Meralco Avenue

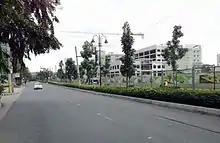
Meralco Avenue north of Shaw Boulevard

Meralco Avenue is a north-south thoroughfare in Ortigas Center in Pasig, Metro Manila, Philippines. It links Ortigas Avenue in the north and Shaw Boulevard in the south and borders the western edge of Valle Verde in Ugong. It is named after the Manila Electric Company (Meralco), headquartered at the avenue's intersection with Ortigas Avenue. Other notable businesses on Meralco Avenue include UnionBank Plaza, Marco Polo Ortigas Manila, Ayala Malls The 30th, Metrowalk, and the mixed-use development called Capitol Commons at the former Rizal Provincial Capitol lot on Meralco and Shaw Boulevard.